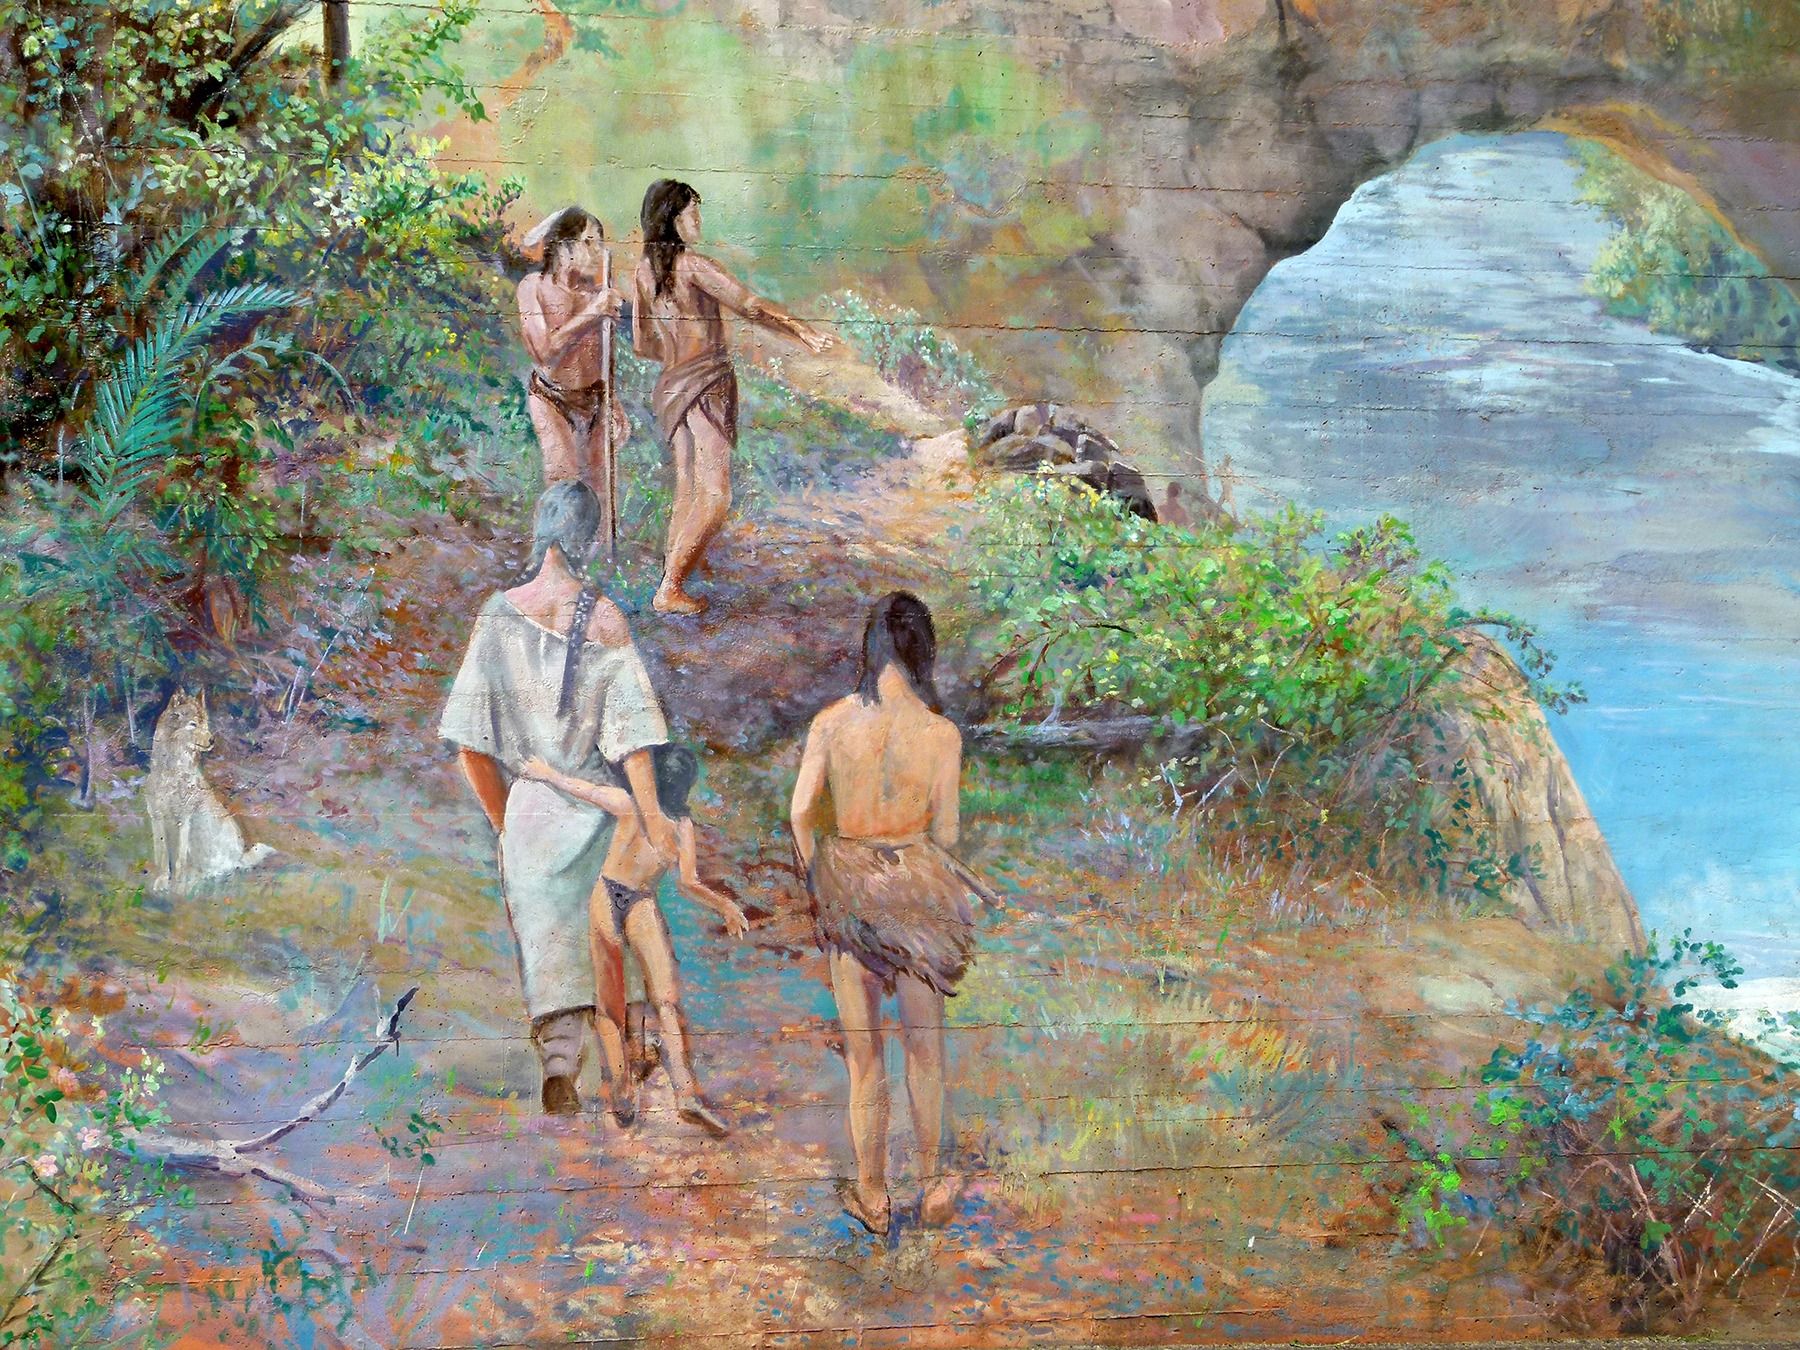
jungle, usa, artwork, painting, art, oregon, mythology, impressionist, bridge pier, bridge of the god